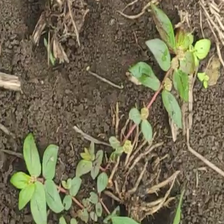
Weed species: Choti_dudhi_(Euphorbia_hirta)